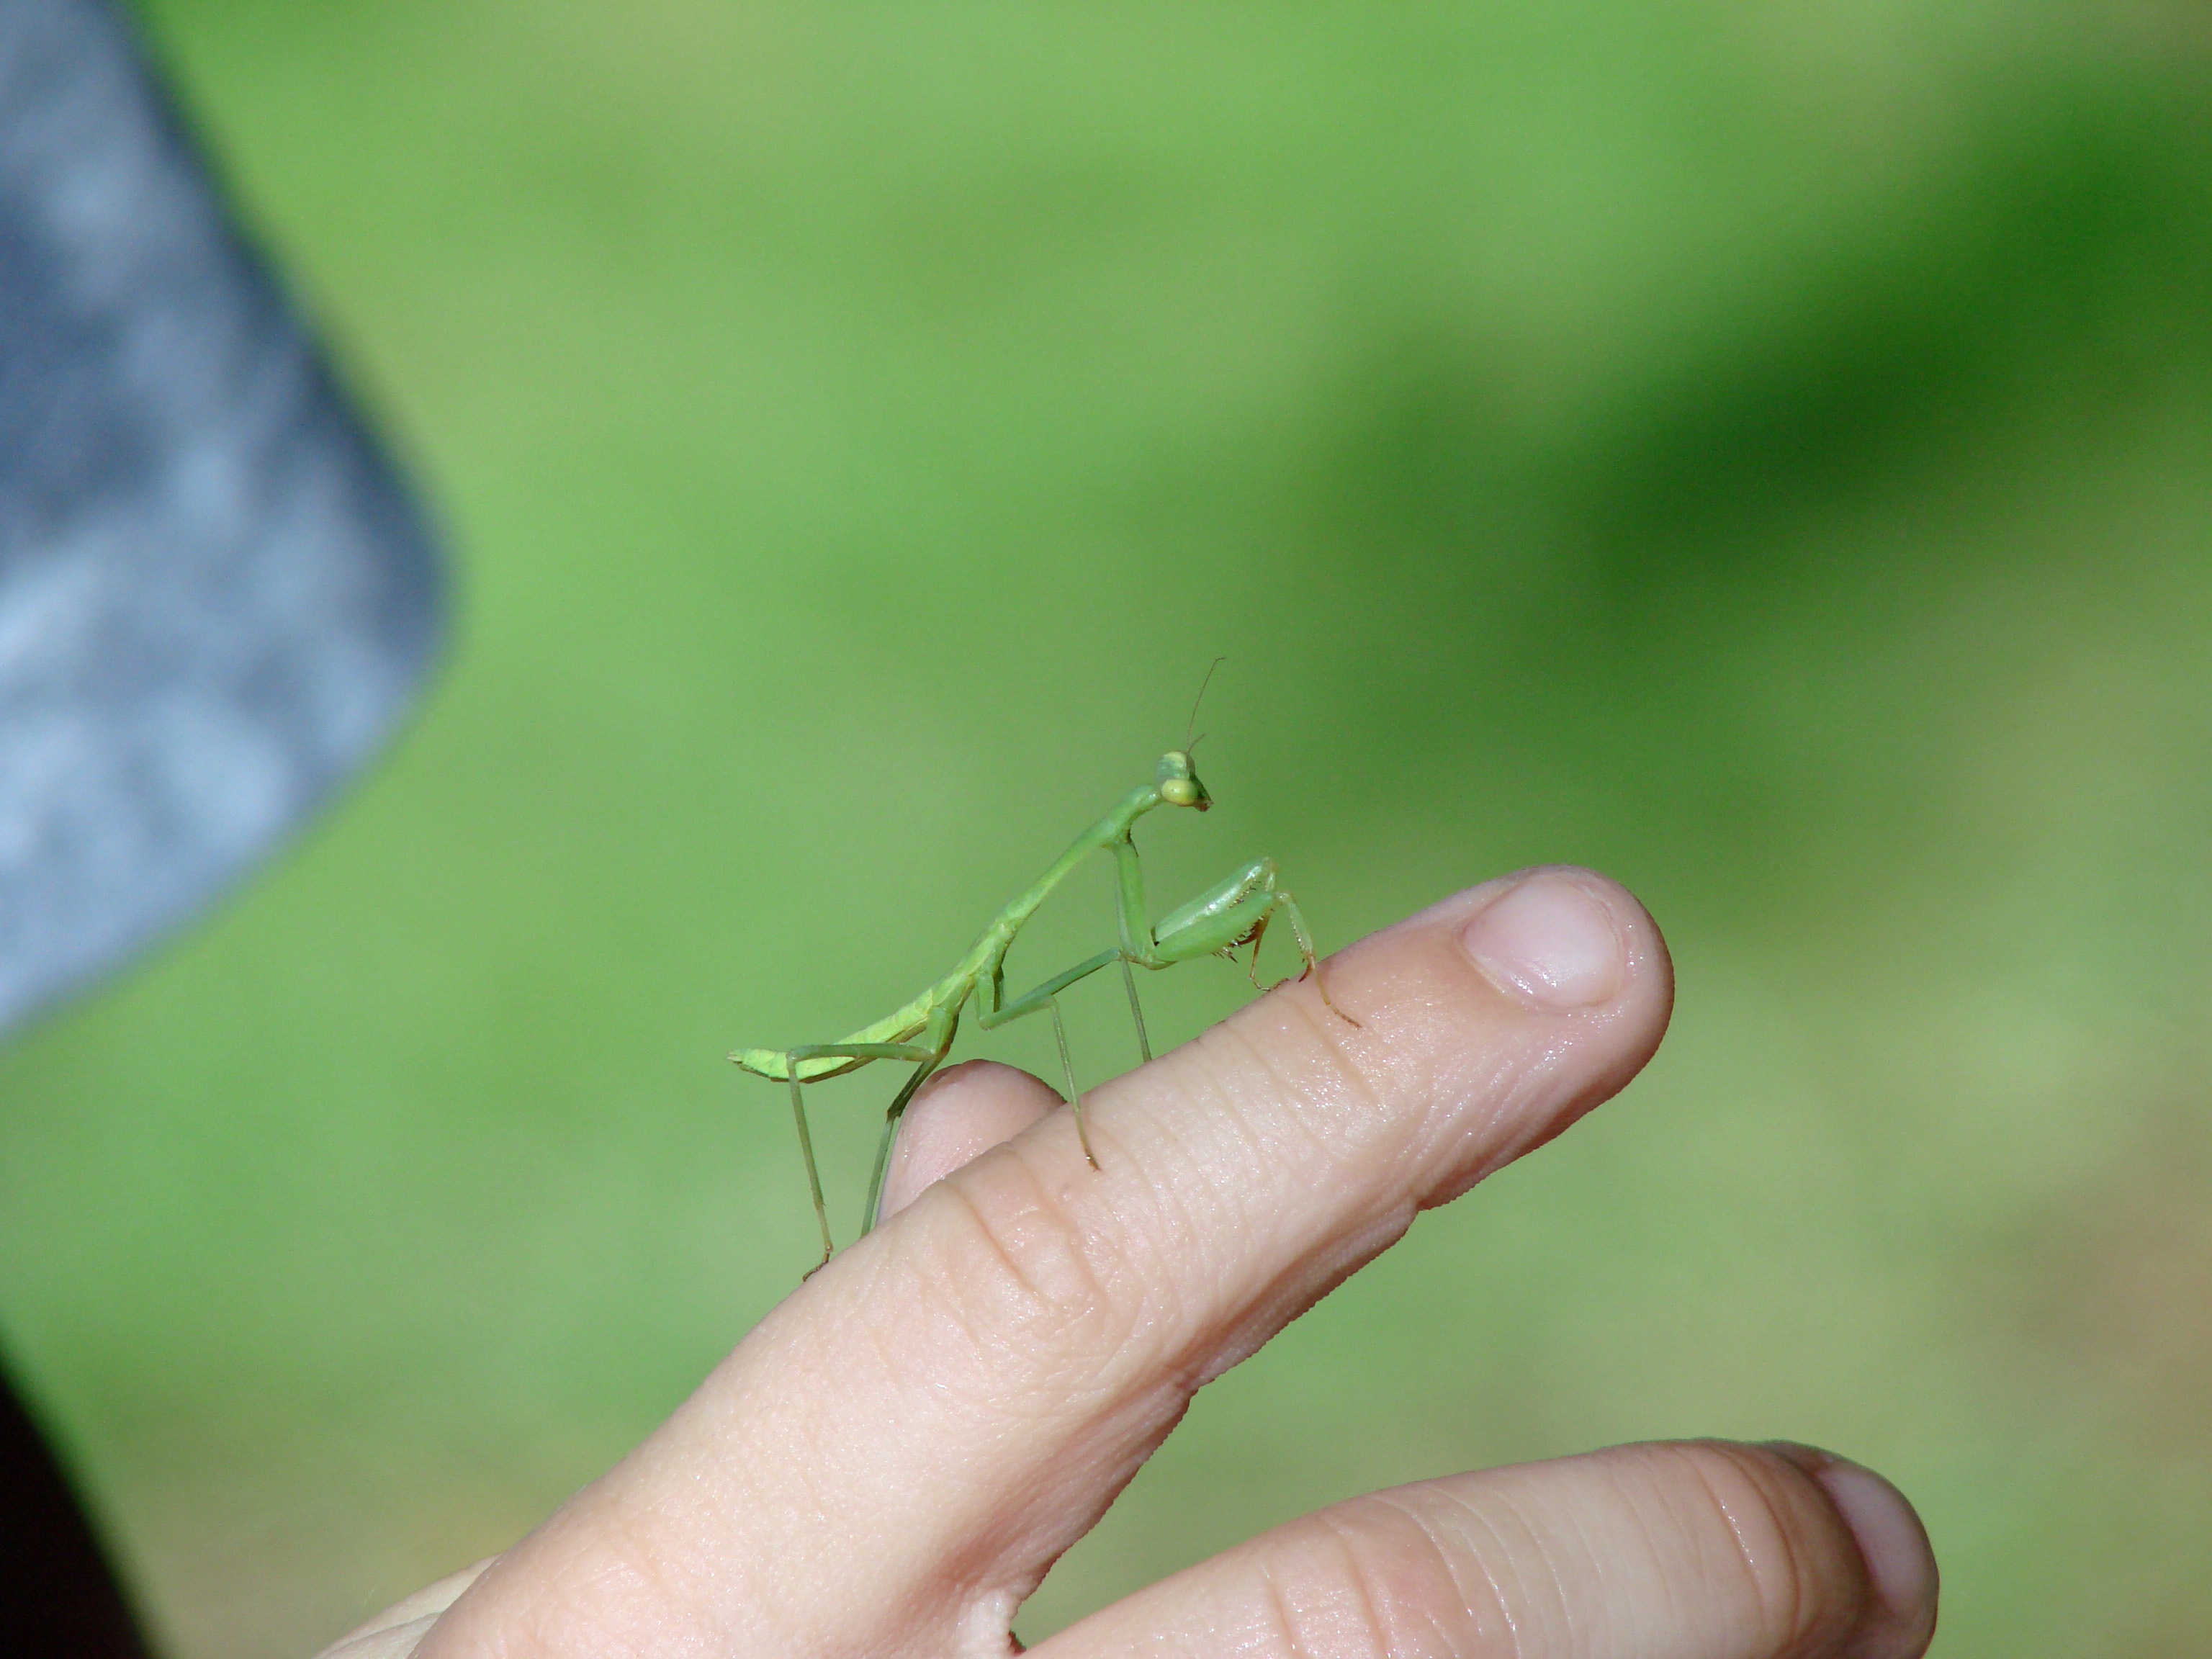
hand, grass, photography, leaf, finger, green, insect, baby, fauna, praying, invertebrate, close up, curiosity, mantis, macro photography, plant stem